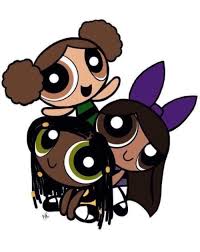
Portrait style: Cartoon Portrait